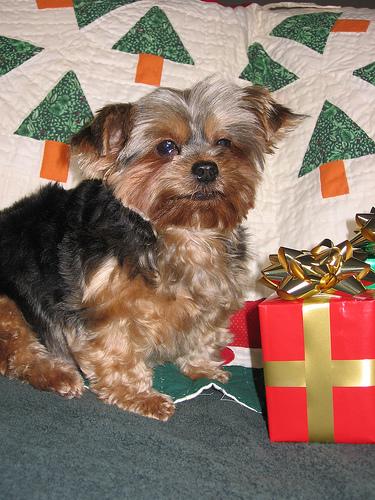
Breed: yorkshire terrier